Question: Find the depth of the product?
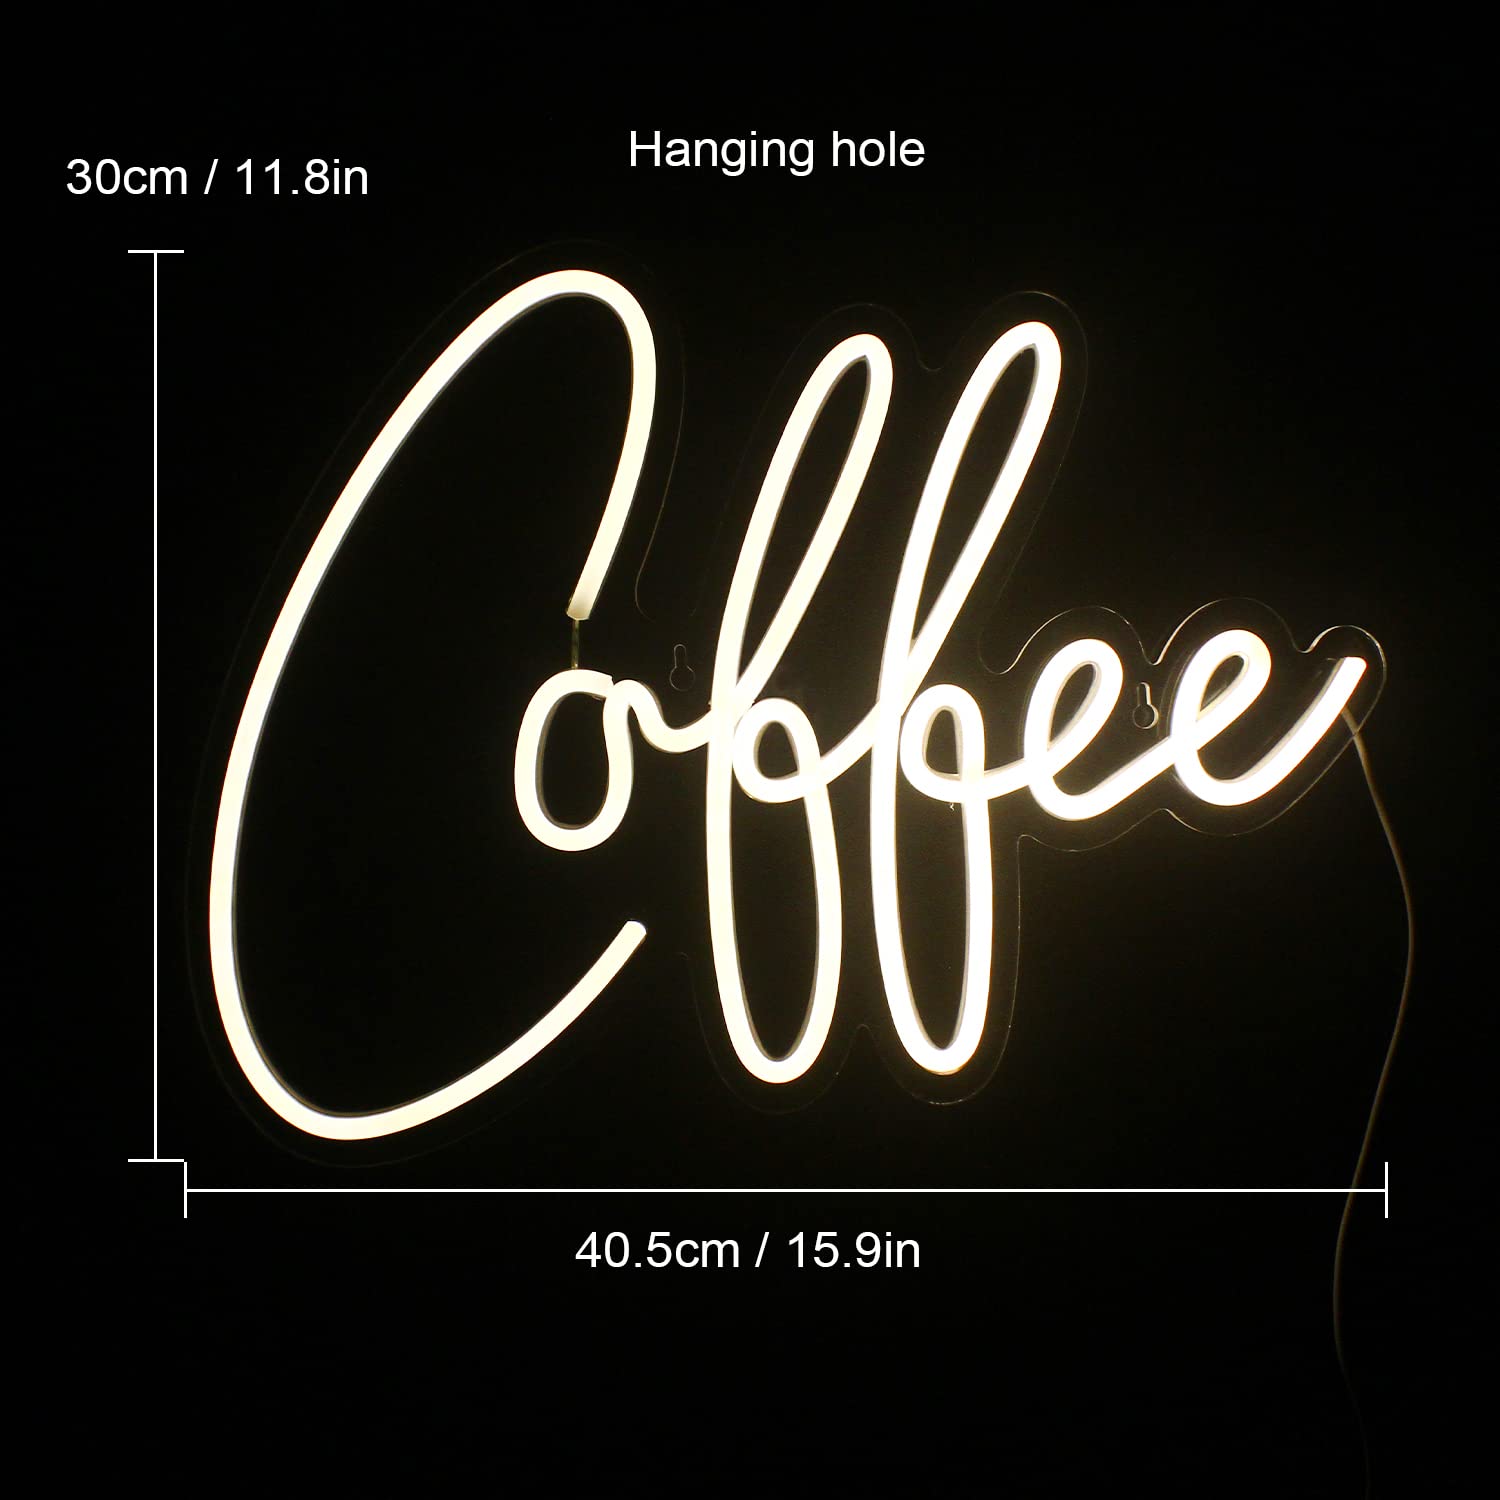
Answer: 30.0 centimetre